Katsunosuke Inoue

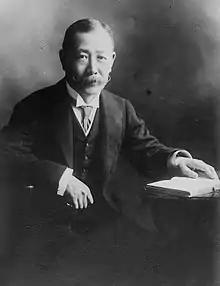
Katsunosuke Inoue in London

He was born in Suō Province, a son of Mitsuto Inoue. Katsunosuke was adopted by his uncle, Kaoru Inoue, after his father died in 1869.